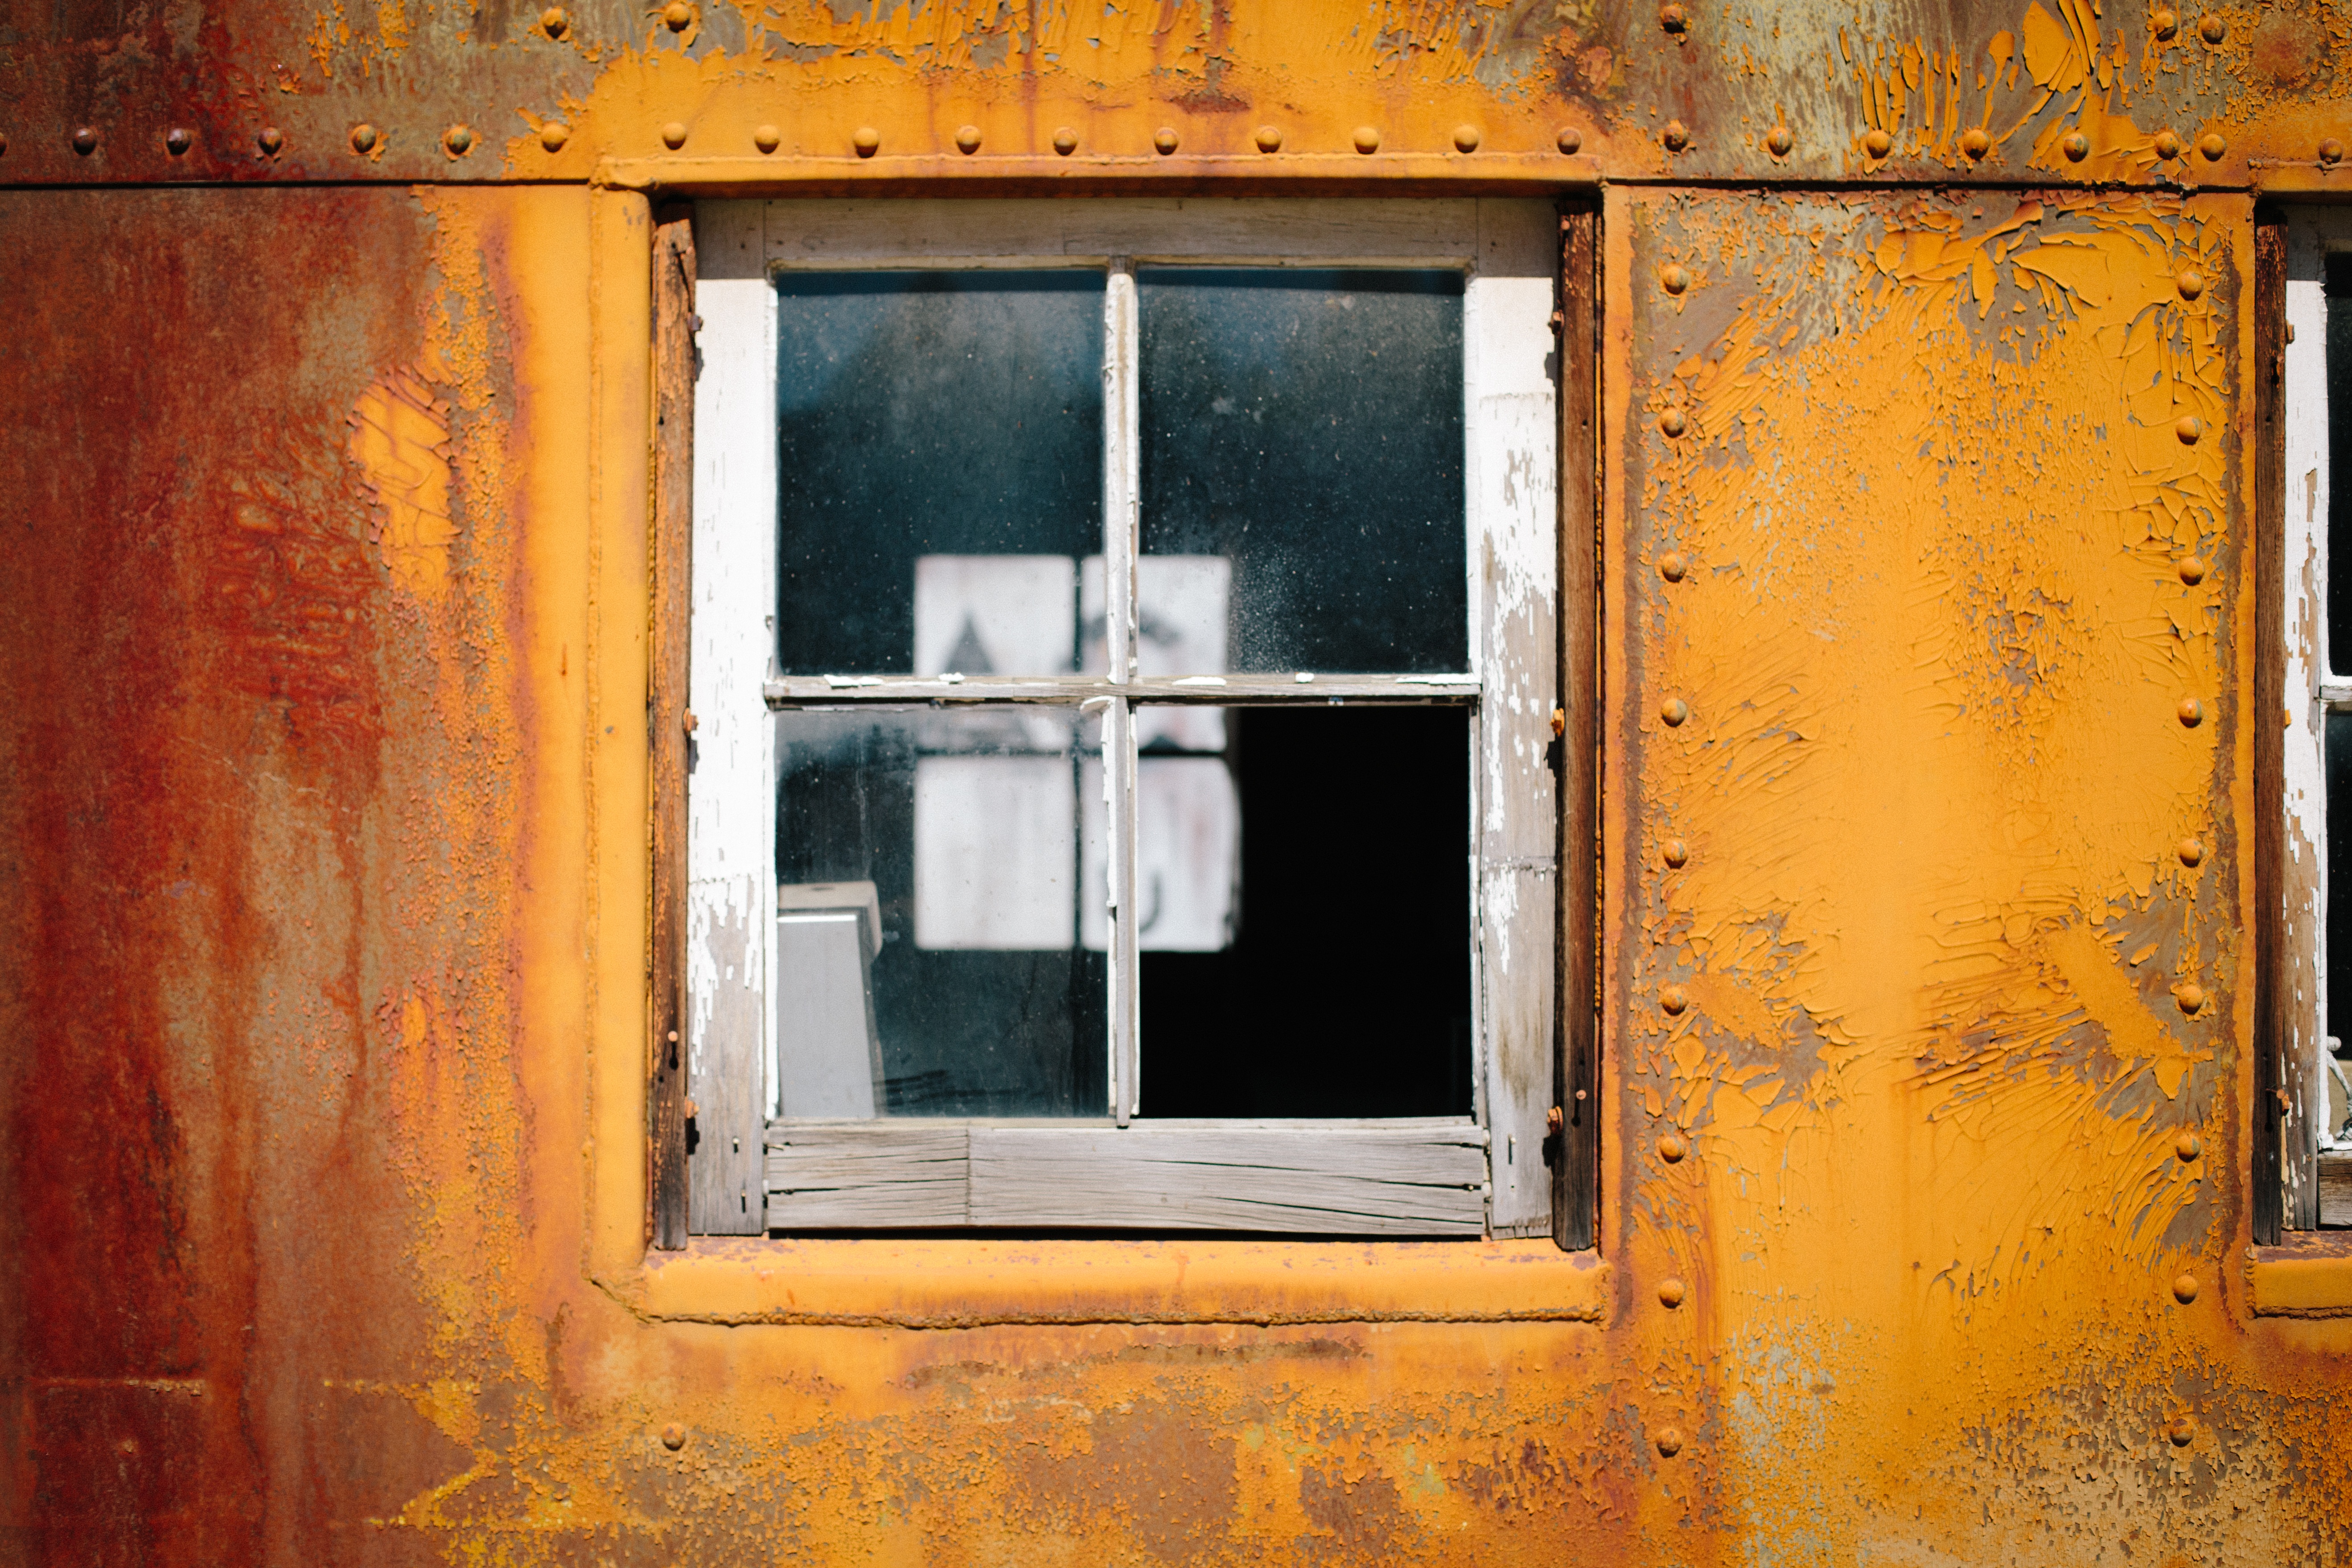
wood, house, window, wall, steel, color, metal, frame, facade, door, interior design, rusty, picture frame, sash window